Mckenna Grace

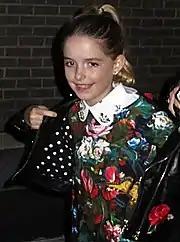
Grace at the premiere of "I, Tonya" in 2017

In September 2015, Grace joined the cast of the drama film "Gifted" (2017), which tells the story of Mary Adler (Grace), an intellectually gifted seven-year-old. She was selected for her "childlike charm yet old-soul maturity" and chemistry with co-star Chris Evans. She prepared for her role by watching several films about child prodigies, including "I Am Sam" (2001) and "In America" (2002). Grace used songwriting to help remember the complex mathematical problems that Mary solves in the film. It became her breakthrough role. Richard Roeper of the "Chicago Sun-Times" found her to be "an irresistible force", praising her scenes with Evans as "sensational". For her performance, Grace received a nomination for the Critics' Choice Movie Award for Best Young Performer.